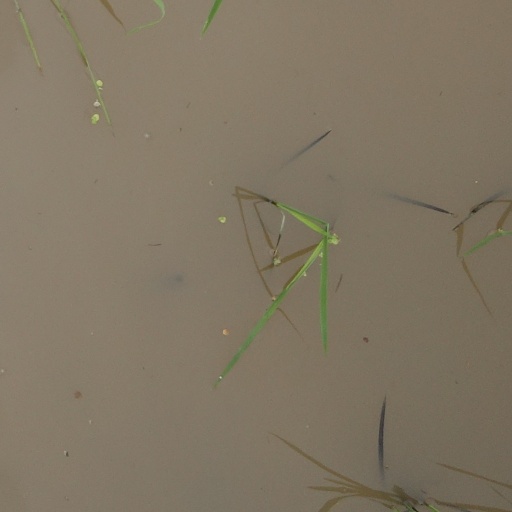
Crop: rice